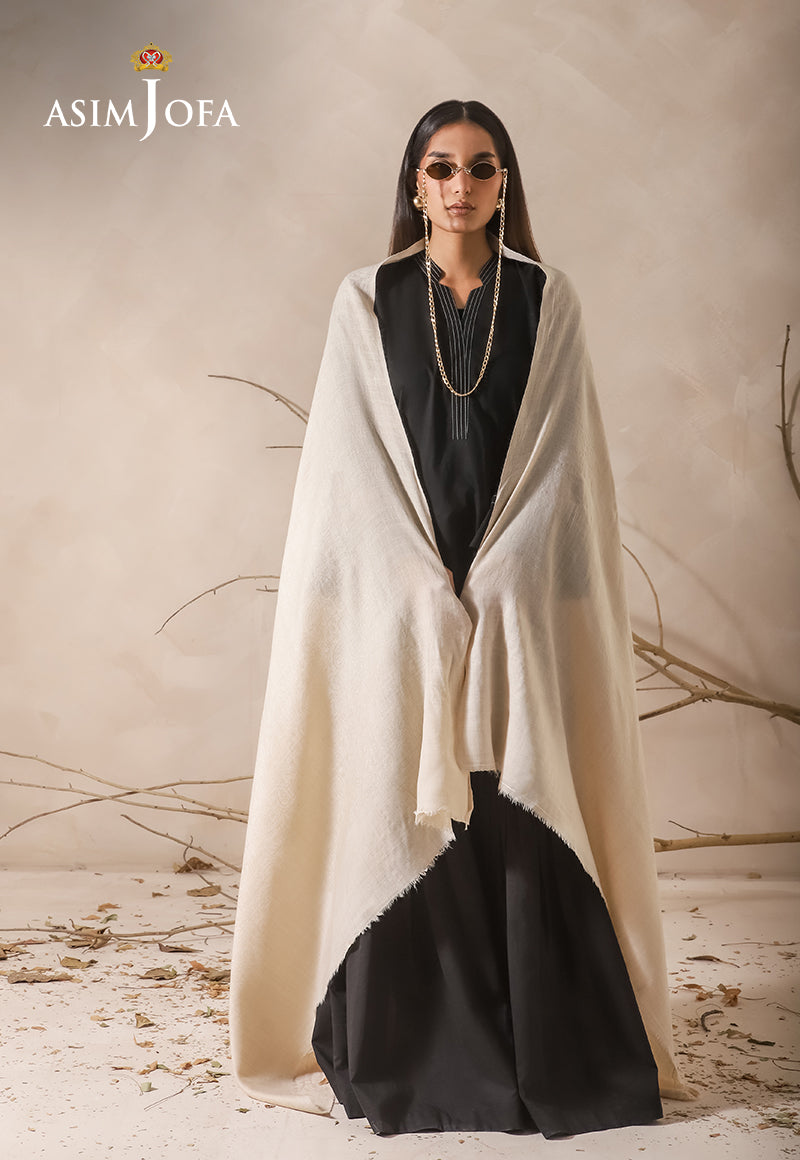
black white cashmere shawl jacket